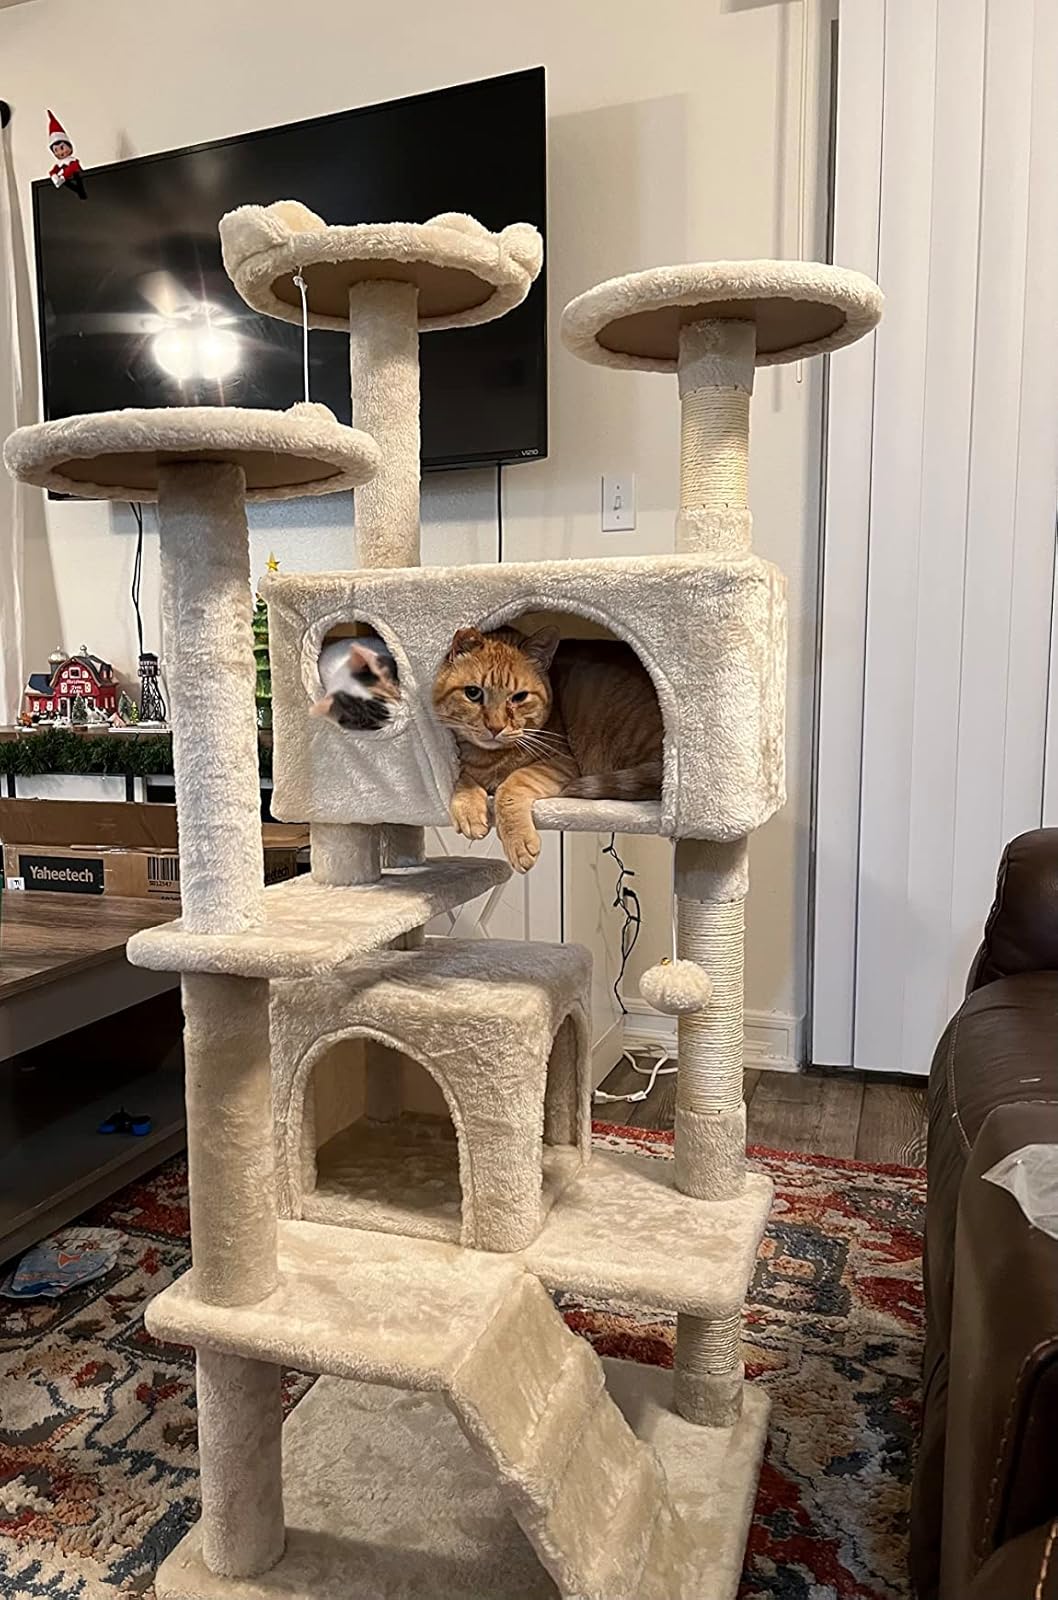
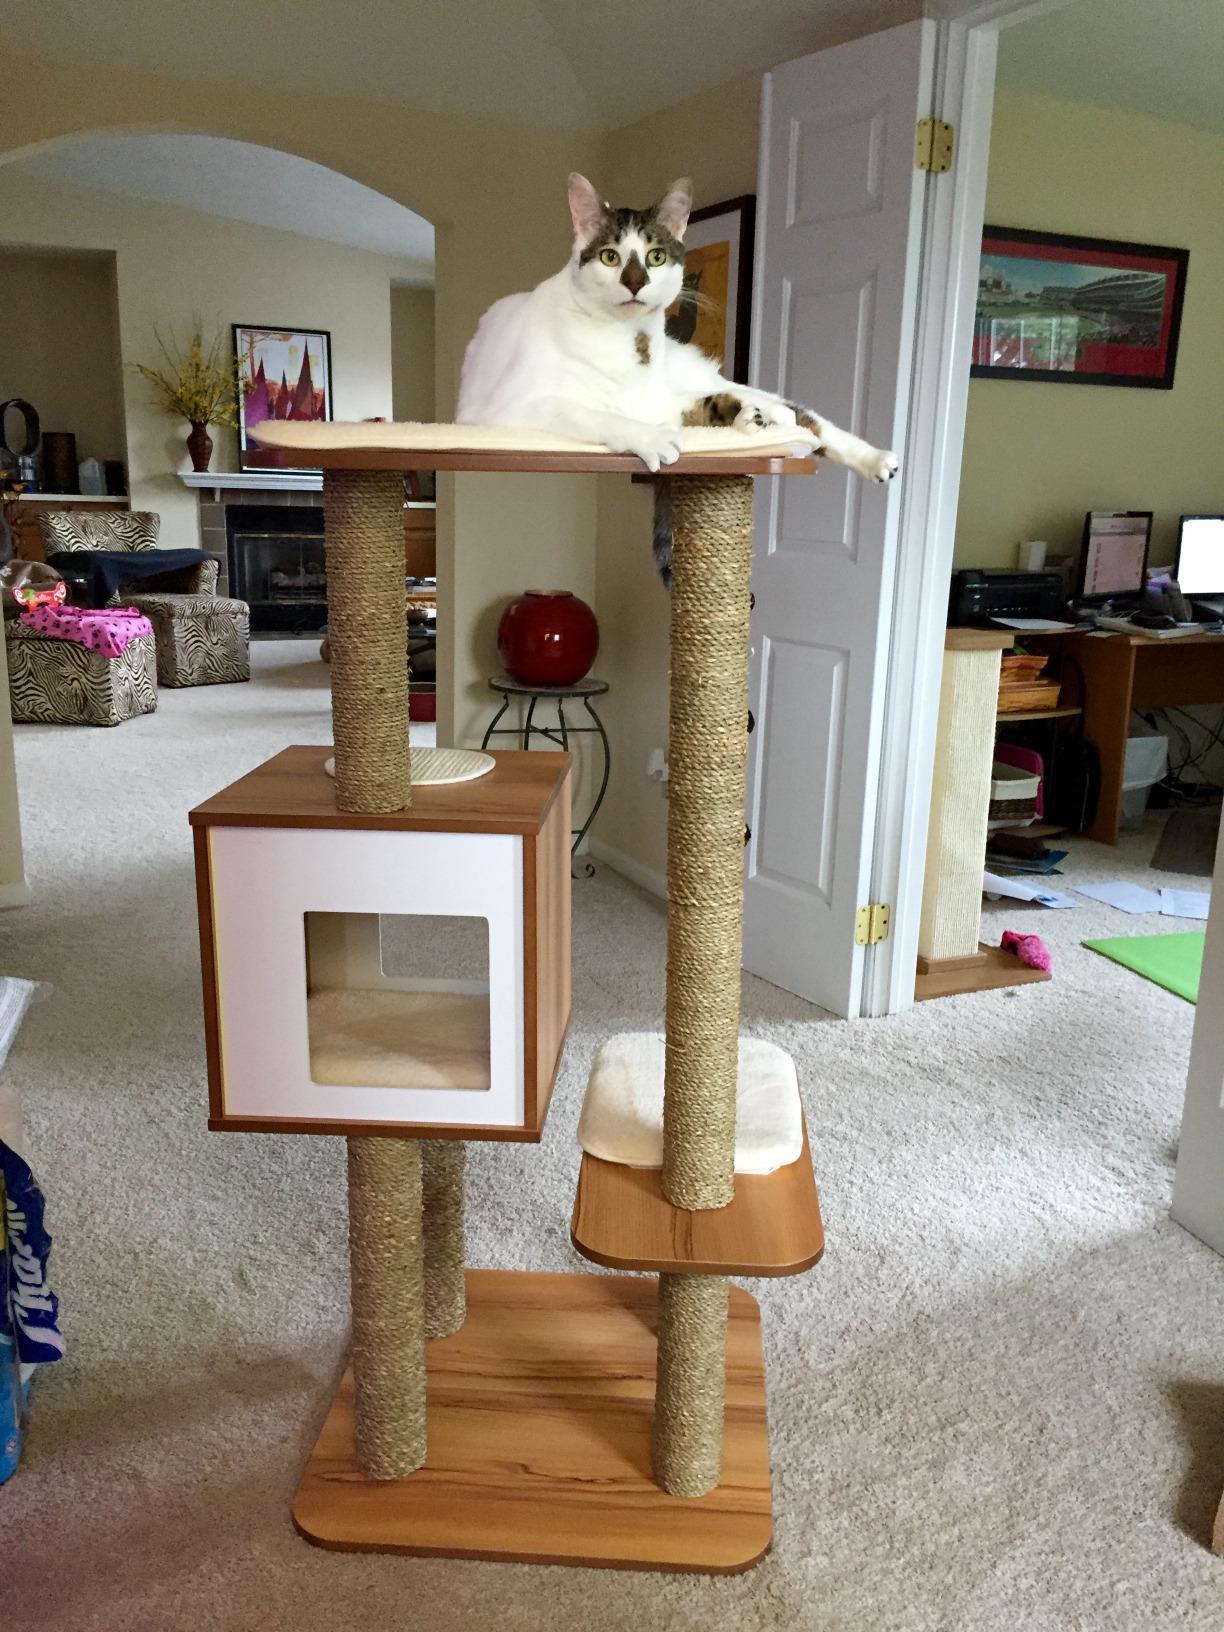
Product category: items_cat tree
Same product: no